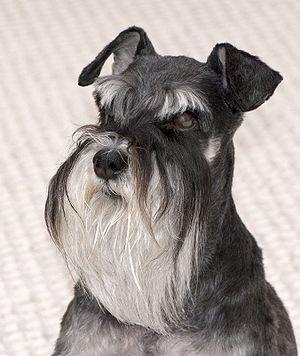
Le schnauzer est le nom générique d'un ensemble de races de chiens originaire du sud de l’Allemagne, vers le Bade-Wurtemberg et la Bavière où il apparaît dès le XIVᵉ siècle. On le trouve comme chien de troupeau, de chasse ou servant dans les écuries, granges et maisons à détruire les rongeurs. Utilisé comme gardien, il accompagne voyageurs et marchandises dans les diligences ou les chariots afin de prévenir et faire fuir les voleurs. On lui donne le nom de griffon d'écurie ou de pincher à poil dur. Il sert pendant les deux grandes guerres au gardiennage des camps de prisonniers. Au début du XXᵉ siècle, des éleveurs travaillent à stabiliser le standard qui est inscrit, sous le nom de schnauzer, dès 1913 au livre des origines. Grâce à ses nombreuses qualités, on le trouve dans le monde entier comme chien de garde et de défense, de pistage ou plus simplement de compagnie.